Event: Nepal Earthquake
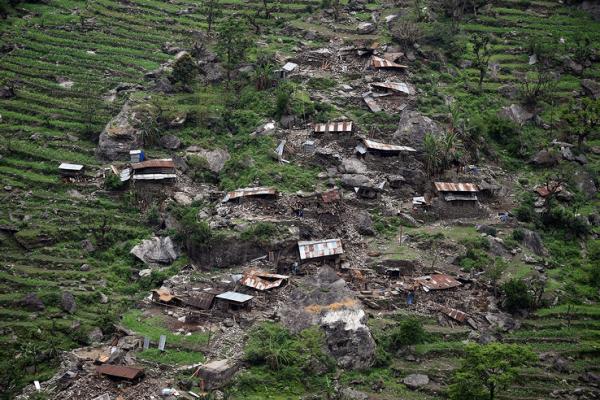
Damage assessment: damage